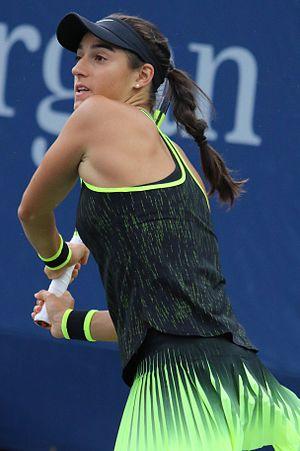
Caroline Garcia, née le 16 octobre 1993 à Saint-Germain-en-Laye, est une joueuse de tennis professionnelle française.
Miss France 2019 est la 89ᵉ élection de Miss France. Elle a eu lieu au Zénith de Lille. C'est la 3ᵉ fois que l'élection se tient à Lille et la 4ᵉ fois dans l'ancienne région Nord-Pas-de-Calais après 1996, 2008 et 2016, soit la 1ʳᵉ fois dans la nouvelle région Hauts-de-France.